Islam in Greece

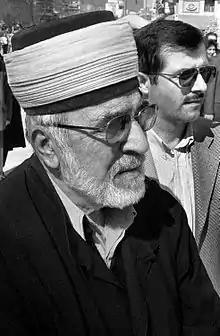
20050327 25 March Greek national day Mufti Meco Cemali

There is also a small Muslim community in some of the Dodecanese islands (Turks of the Dodecanese) which, as part of the Italian Dodecanese of the Kingdom of Italy between 1911 and 1947, were not subjected to the exchange of the population between Turkey and Greece in 1923. They number about 3,000, some of whom espouse a Turkish identity and speak Turkish, while others are the Greek-speaking descendants of Cretan Muslims. The community is strongest in the city of Rhodes and on the island of Kos (in particular the village of Platanos).